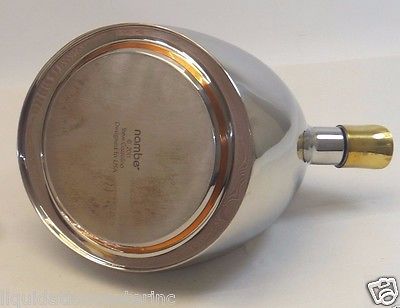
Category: kettle